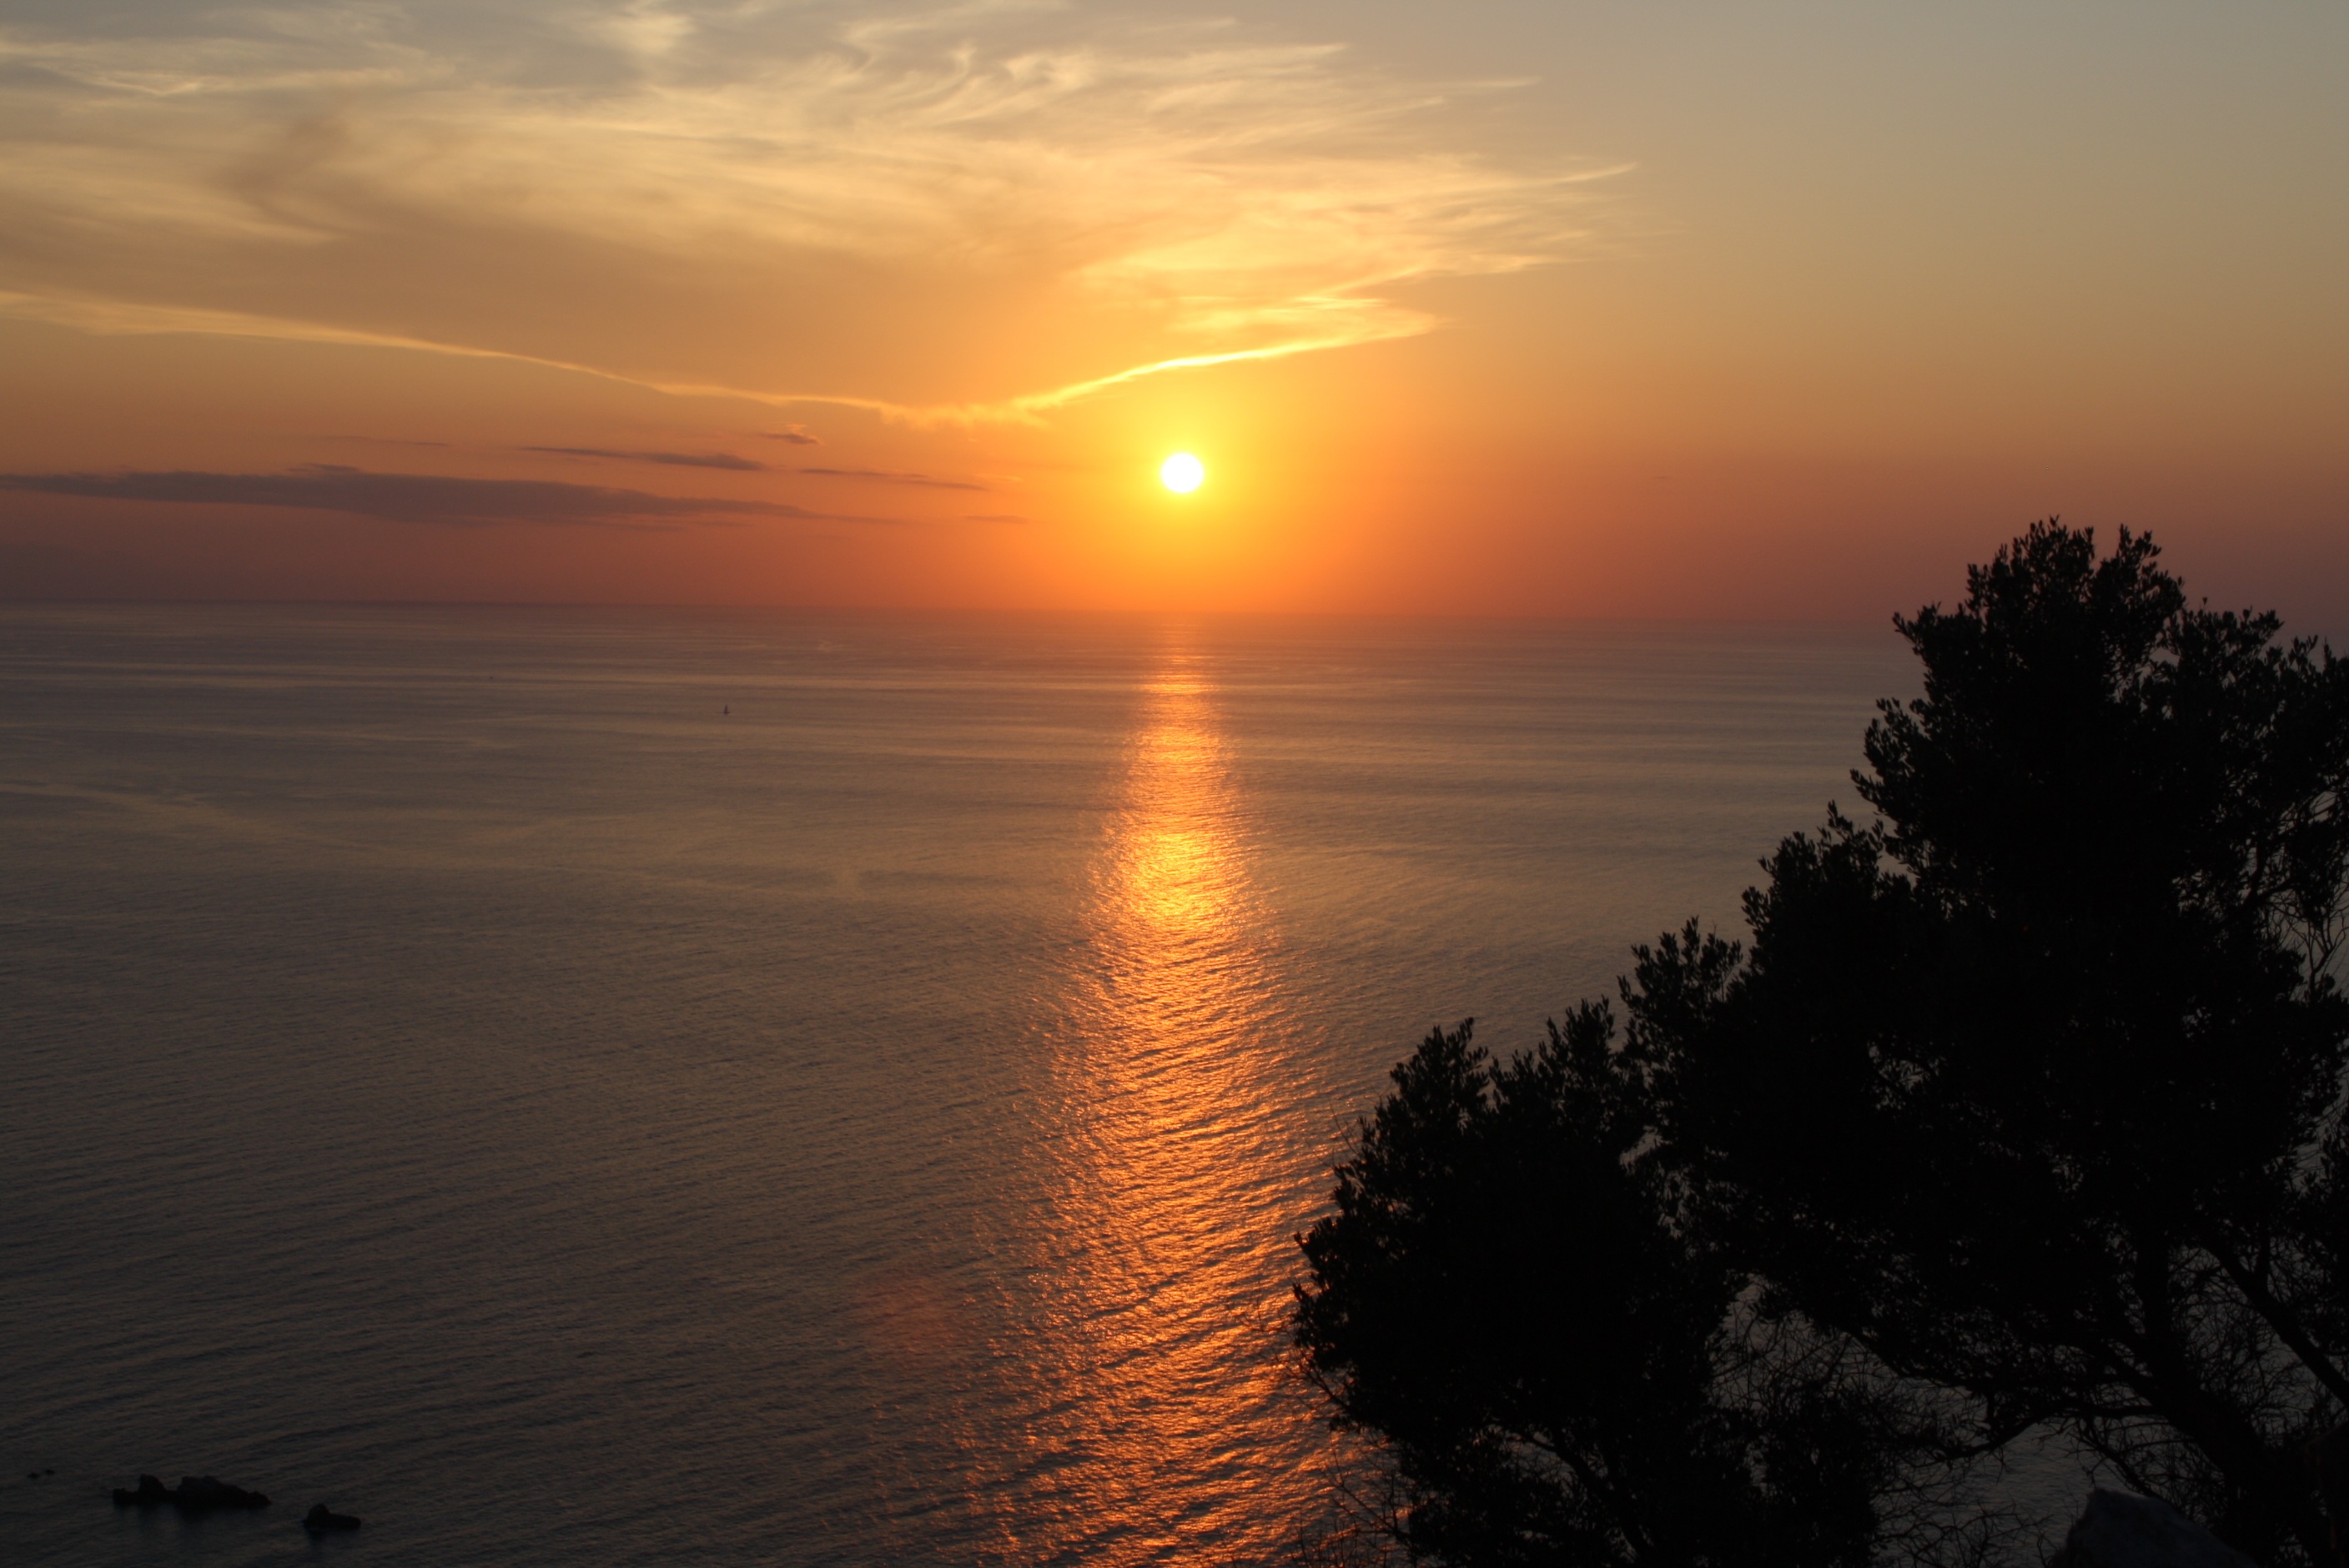
sea, coast, ocean, horizon, sky, sun, sunrise, sunset, sunlight, morning, dawn, atmosphere, summer, dusk, evening, twilight, mediterranean, red, abendstimmung, afterglow, evening sky, setting sun, sun and sea, evening mood at the lake, atmospheric phenomenon, red sky at morning